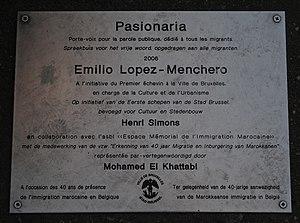
La diaspora marocaine regroupe la population d'origine marocaine vivant à l'extérieur du pays. Elle est la conséquence directe et conjointe du fort taux d'émigration que connaît le Maroc depuis son indépendance en 1956. C'est un terme désignant les personnes d'origine marocaine qui ont gardé un lien direct ou indirect avec le Maroc, participant ou non à la vie de la communauté marocaine hors de ses frontières, et appartenant à la première, deuxième, troisième, énième génération d'émigrants dans tel ou tel pays.